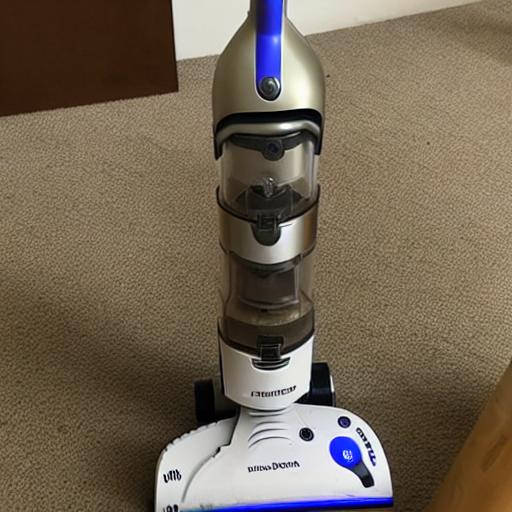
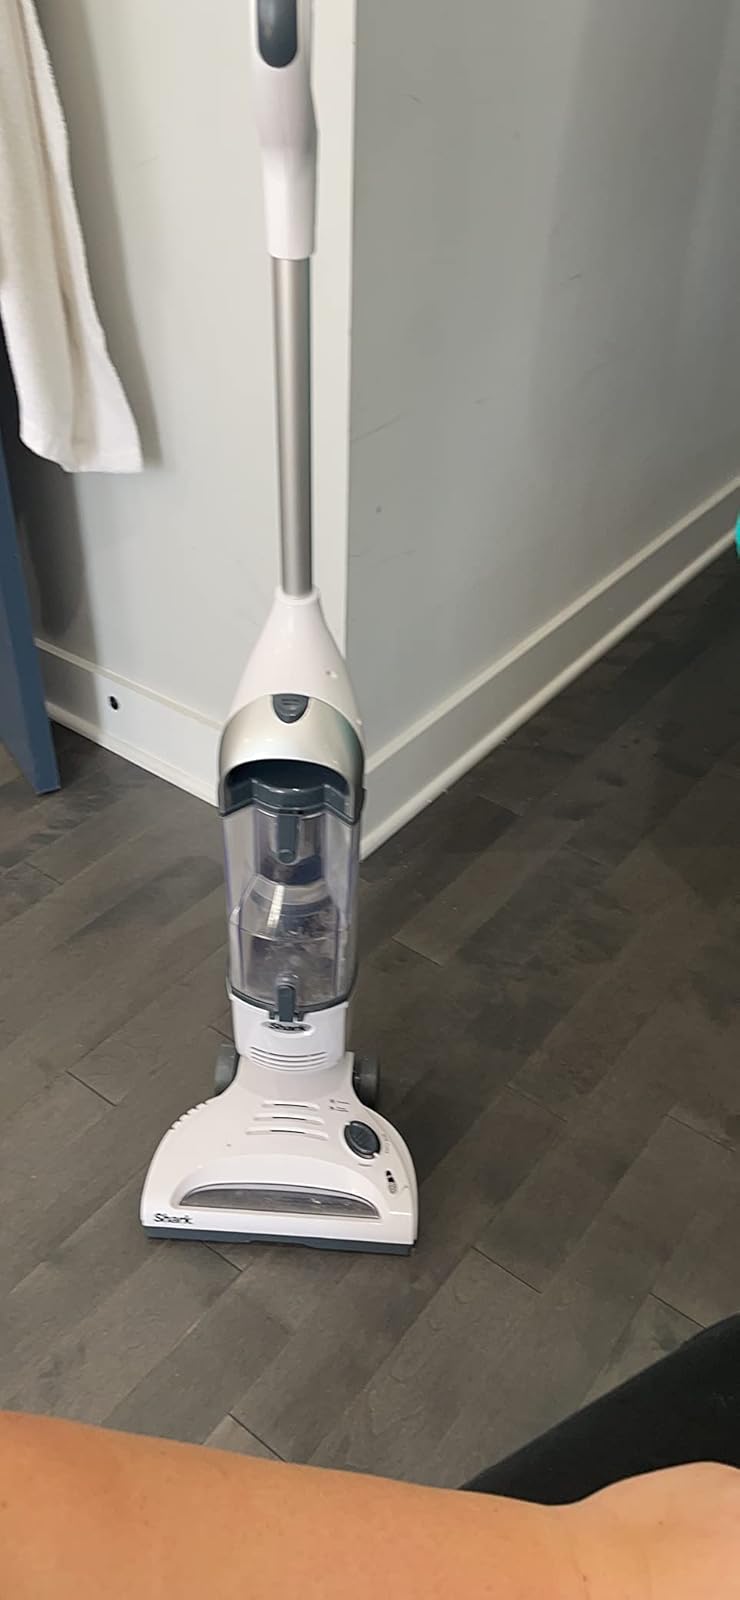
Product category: items_vacuum
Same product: no